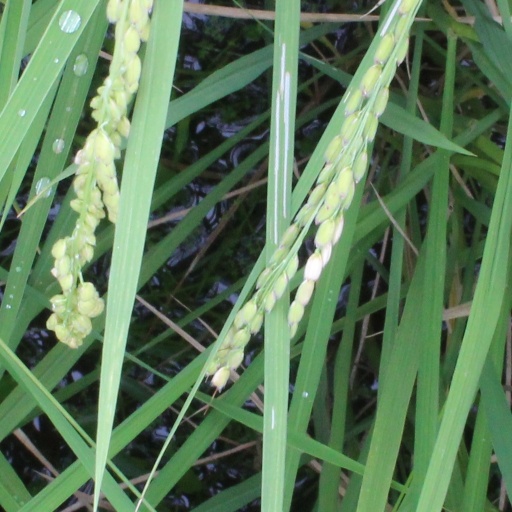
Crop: rice